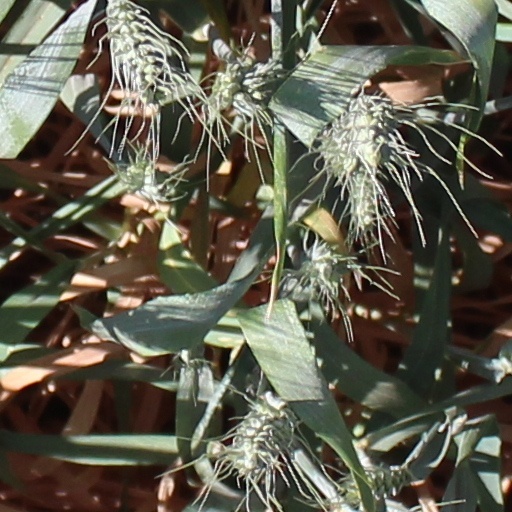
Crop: wheat